Agkistrodon piscivorus

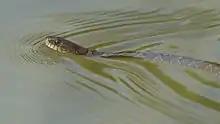
A common watersnake ("Nerodia sipedon") swimming a nonvenomous species, is often mistaken for the cottonmouth.

"A. piscivorus" is found in the eastern US from the Great Dismal Swamp in southeast Virginia, south through the Florida peninsula and west to Arkansas, eastern and southern Oklahoma, and western and southern Georgia (excluding Lake Lanier and Lake Allatoona). A few records exist of the species being found along the Rio Grande in Texas, but these are thought to represent disjunct populations, now possibly eradicated. The type locality given is "Carolina", although Schmidt (1953) proposed this be restricted to the area around Charleston, South Carolina. Snakes observed in the northern areas of this range are typically larger older individuals.